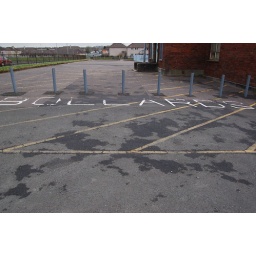
The sign painted in the car park says it all!